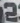
Number: 2